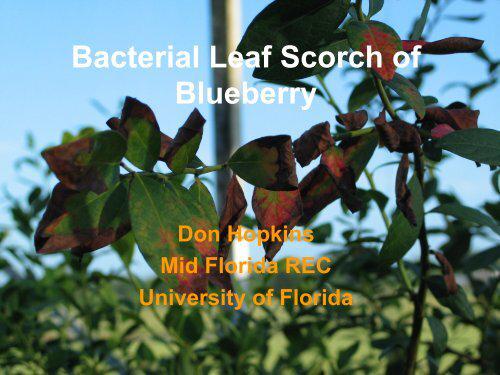
Plant: Blueberry
Disease: blueberry scorch